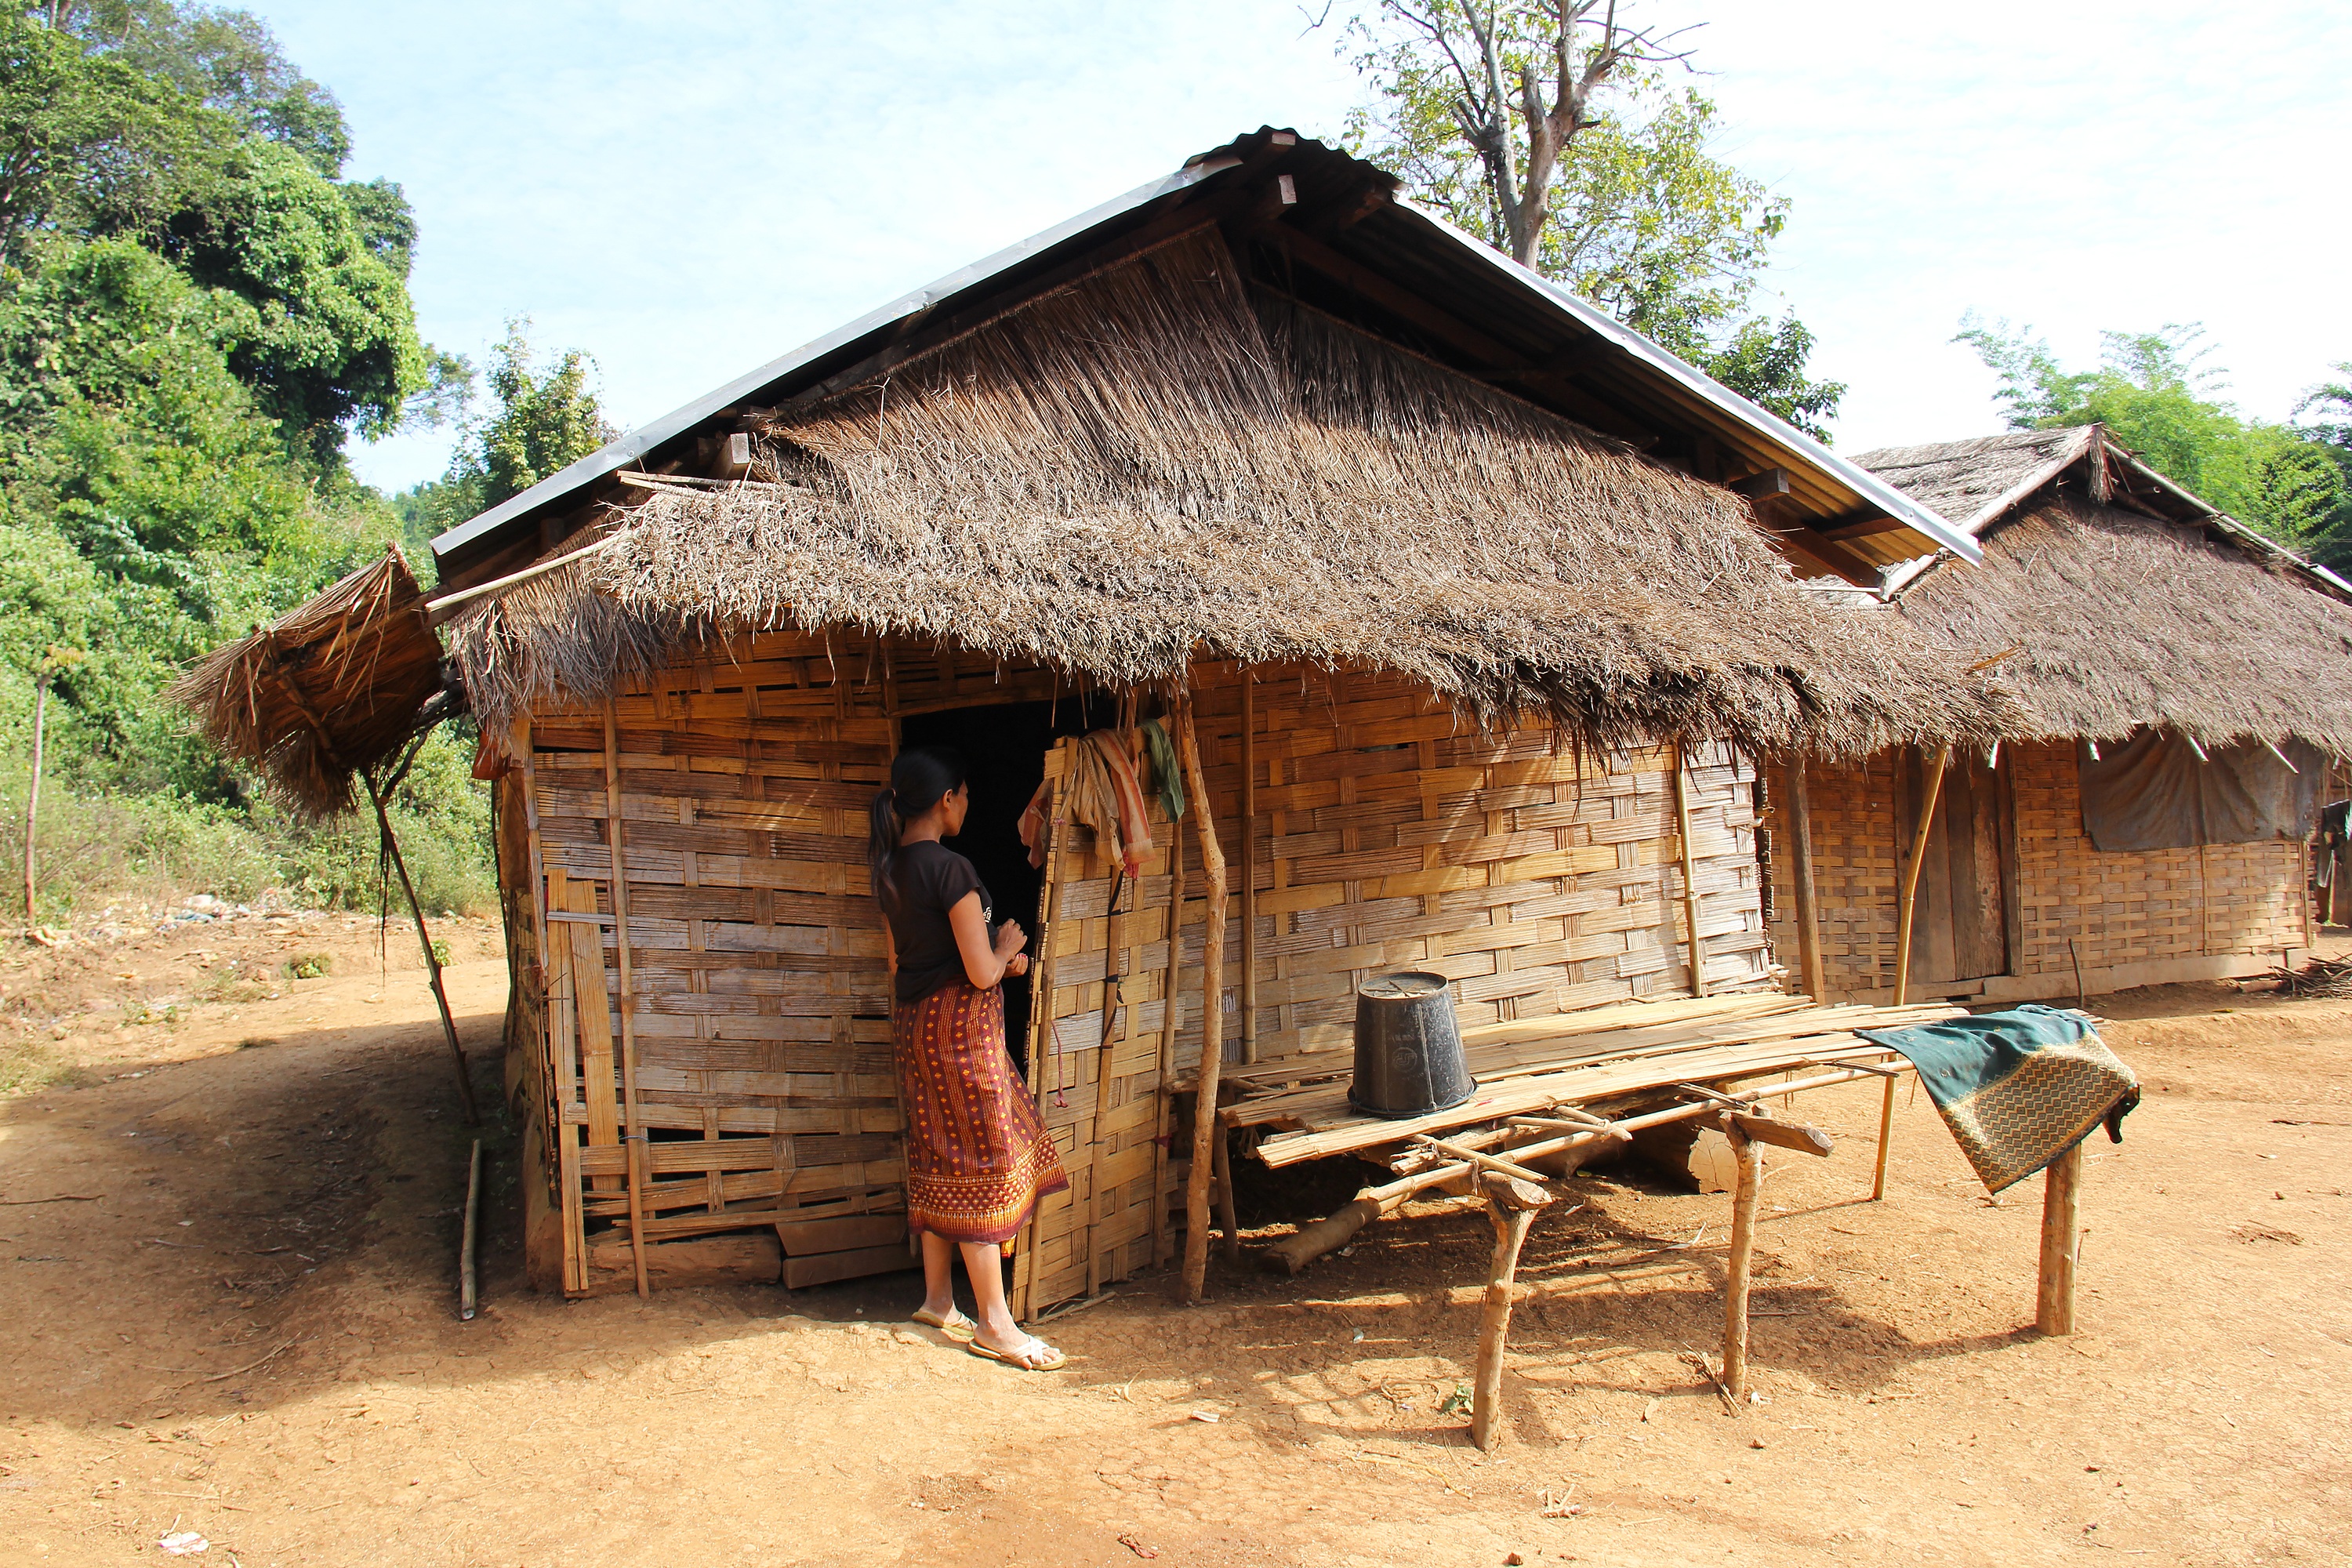
village, mountain, houses, nature, scenery, travel, scenic, trekking, visit, adventure, hill, luang prabang, laos, top, high, hiking, asia, trip, tourism